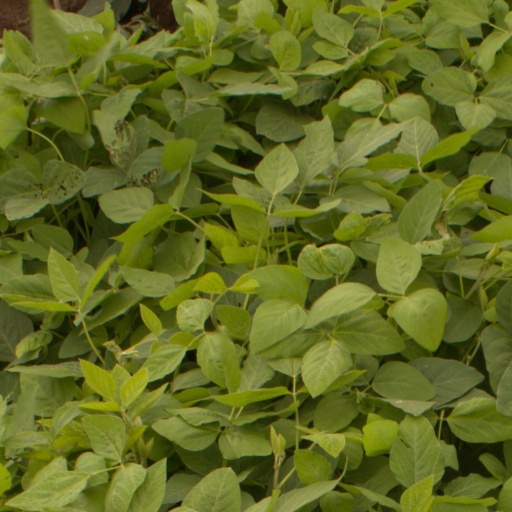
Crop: soybean